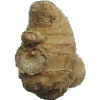
Label: Ginger Root 1